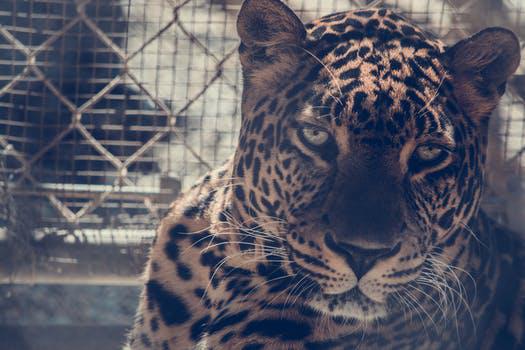
Label: Watermark